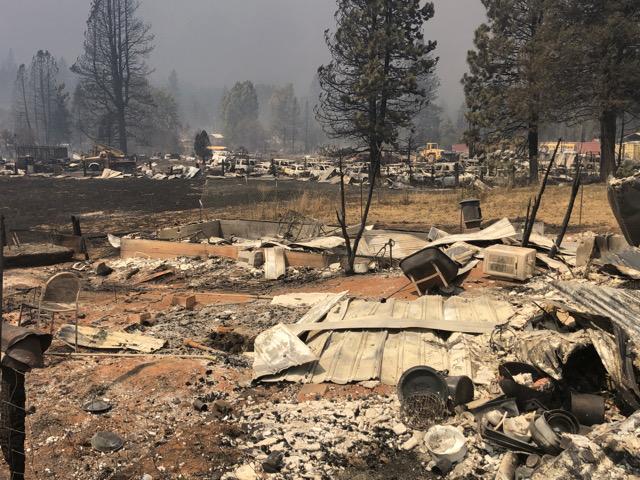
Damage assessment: destroyed